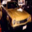
Label: automobile